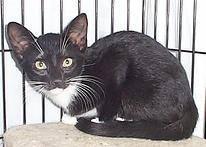
cat